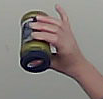
Product: barilla_pesto